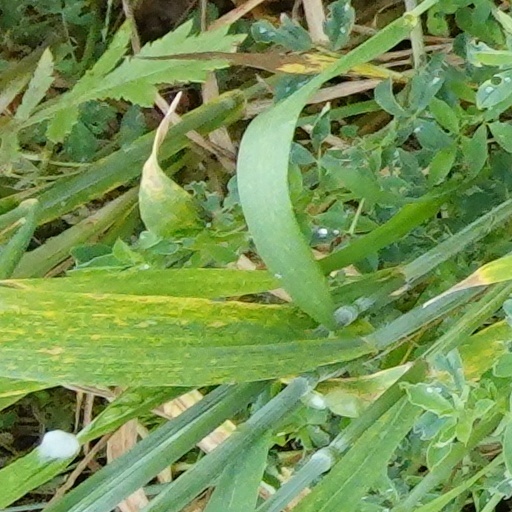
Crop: wheat